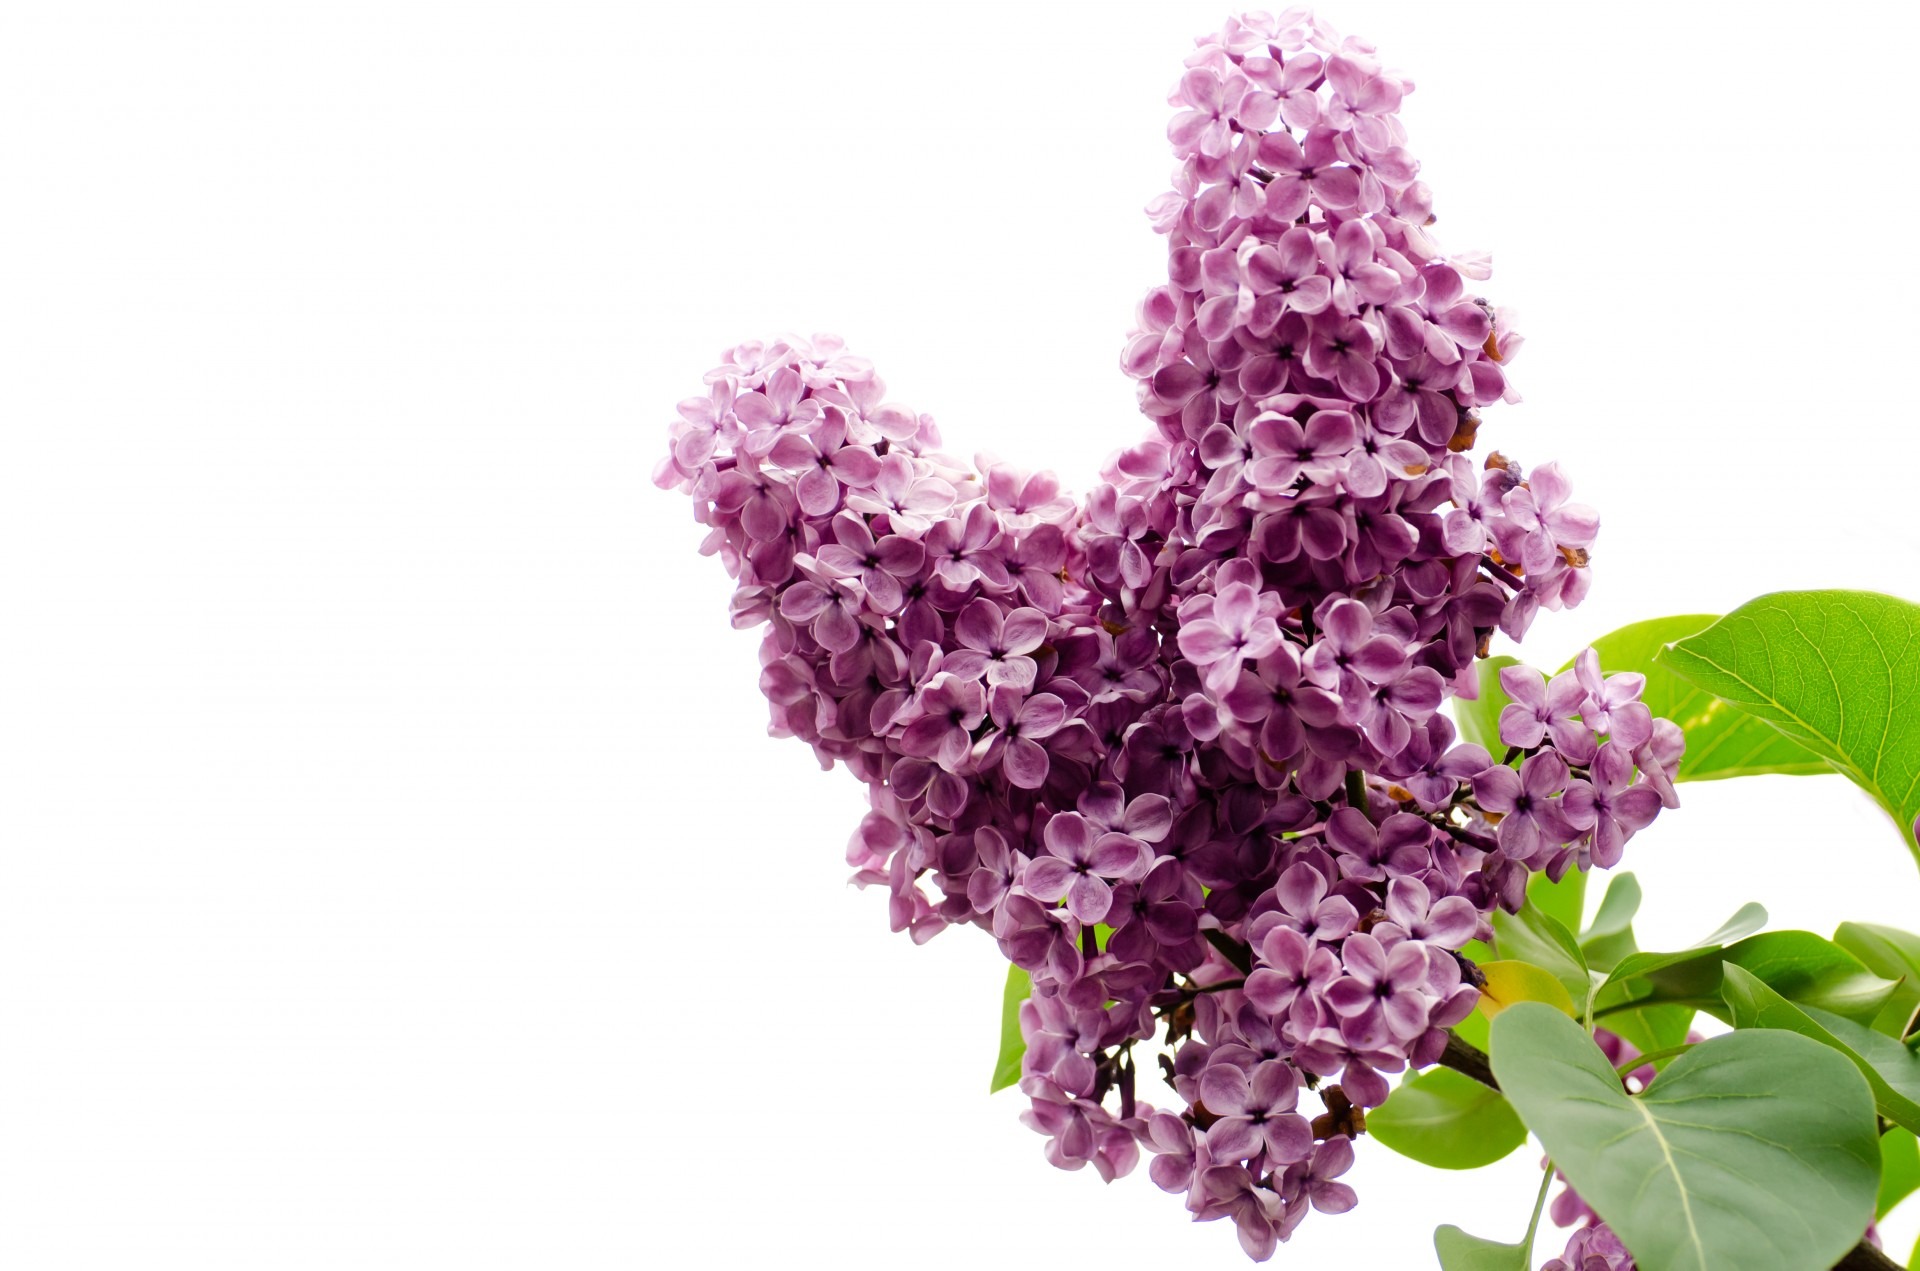
branch, blossom, plant, white, stem, leaf, flower, purple, petal, isolated, summer, bush, bouquet, spring, green, macro, black, pink, season, lavender, flowers, close up, objects, background, violet, head, shot, lilac, anniversary, magenta, vibrant, bud, nobody, affectionate, flowering plant, fragility, land plant